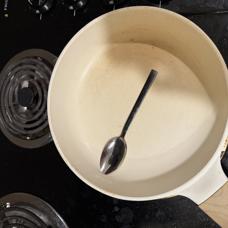
Label: Cutlery